Avignon Papacy

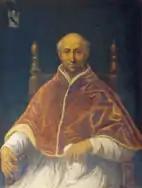
Clement VI

One important issue during the papacy of Pope John XXII (born Jacques Duèze in Cahors, and previously archbishop in Avignon) was his conflict with Louis IV, Holy Roman Emperor, who denied the sole authority of the pope to crown the emperor. Louis followed the example of Philip IV, and summoned the nobles of Germany to back his position. Marsilius of Padua justified secular supremacy in the territory of the Holy Roman Empire. This conflict with the Emperor, often fought out in expensive wars, drove the papacy even more into the arms of the French king.